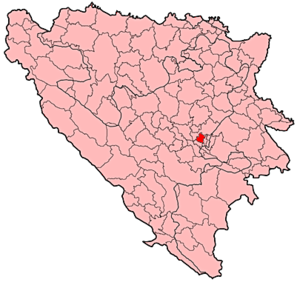
Vogošća est une ville et une municipalité de Bosnie-Herzégovine située dans le canton de Sarajevo et dans la Fédération de Bosnie-et-Herzégovine. Selon les premiers résultats du recensement bosnien de 2013, la ville intra muros compte 11 216 habitants et la municipalité 27 816.